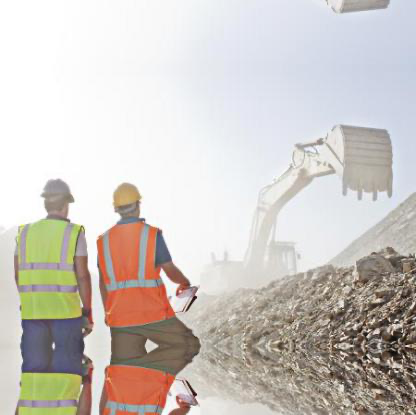
Objects in the image:
label: helmet
label: helmet